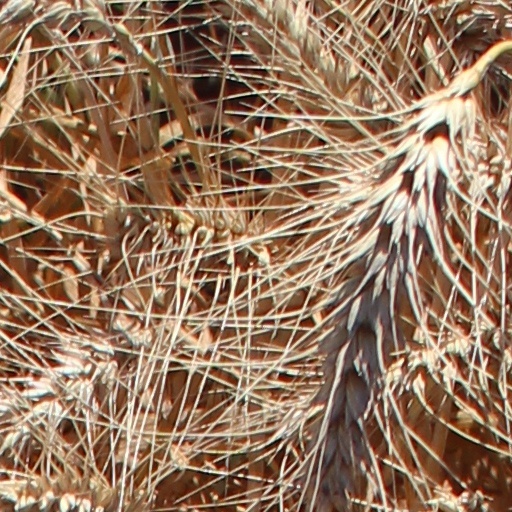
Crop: wheat